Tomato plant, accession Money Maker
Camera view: vertical (180 deg); turntable rotation: 330 degrees
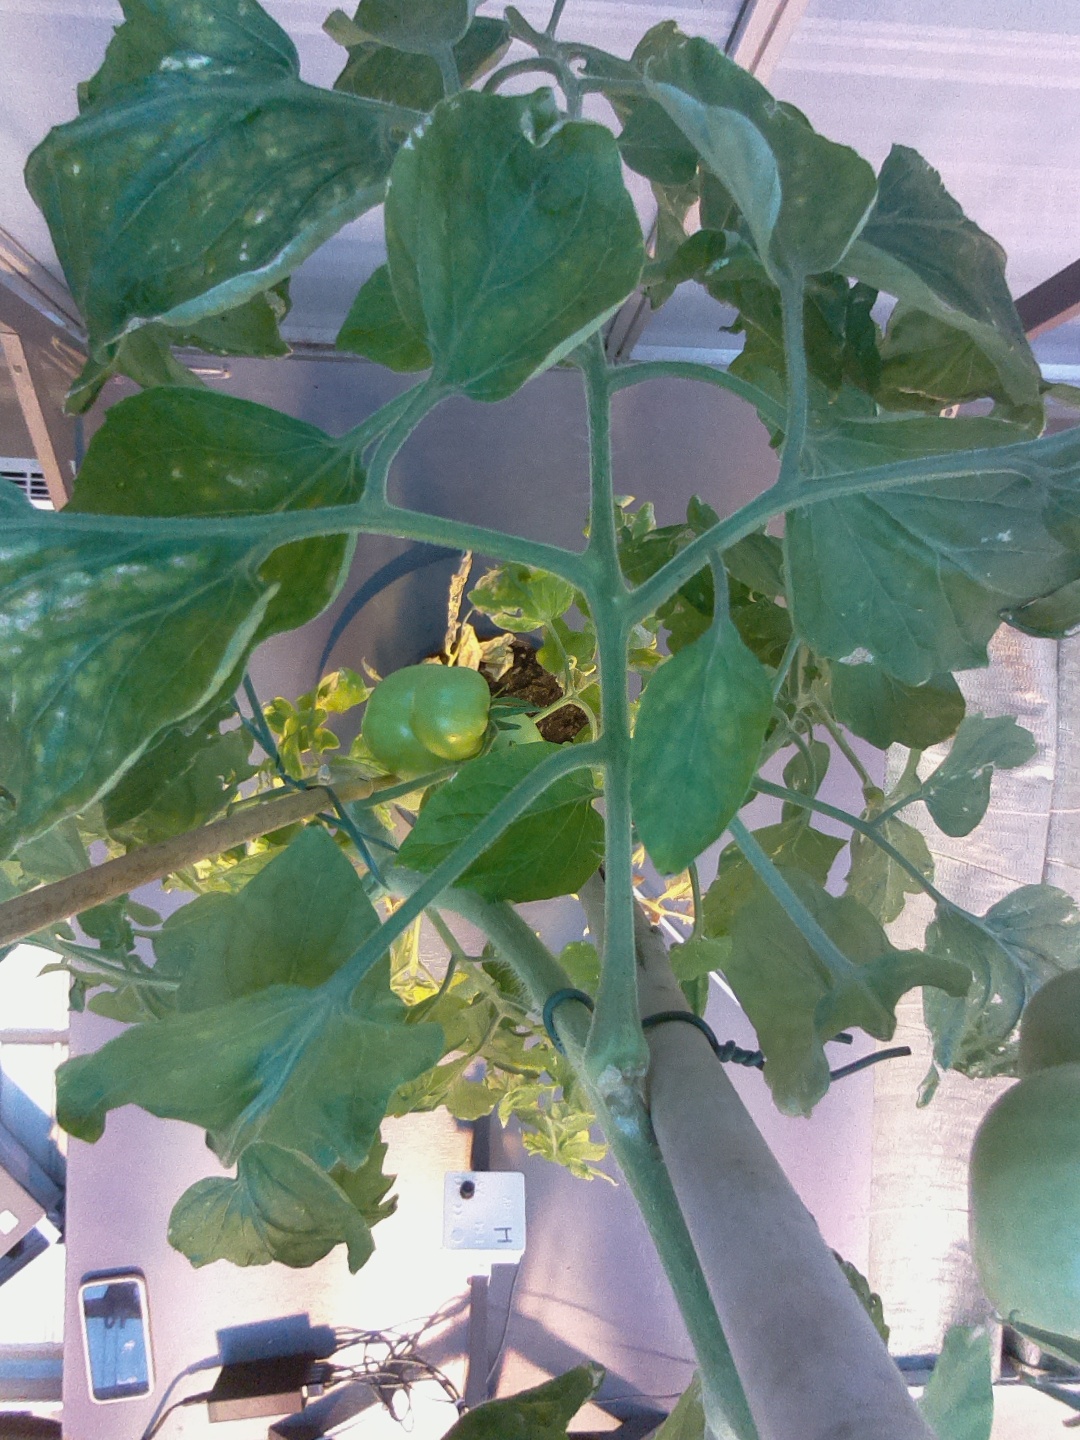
BBCH growth stage 78: 80% -90% of final fruit size